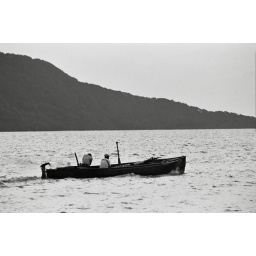
the boat which brought us to The Cayos Cochinos, 90 minutes ride in open water